Sterling Opera House

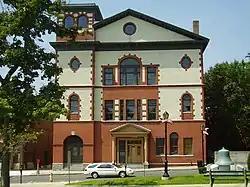
Sterling Opera House in 2009

The Sterling Opera House is located in Derby, Connecticut, at 112 Elizabeth Street, across from the Derby Green. The building is located within the Birmingham Green Historic District which comprises a total of 10 buildings, 3 of which are churches, and 4 monuments. The building was constructed in 1889 and was added to the National Register of Historic Places on November 8, 1968, making it the first building in Connecticut to be listed on the National Register of Historic Places. The Sterling Opera House served multiple municipal purposes as a city hall and police station as well as an opera house when it opened on April 2, 1889. It is named for Charles A. Sterling, founder the former Derby-based Sterling Piano Company Following the closing of the public entertainment portion of the building in 1945 the city continued to use the building as a city hall and police station until 1965.